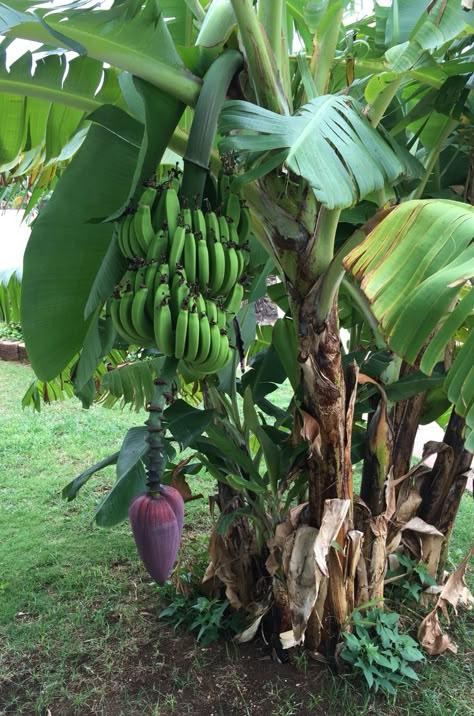
Migomba iliyopandwa kwa mipangilio mizuri , imejaa mkungu mkubwa wa ndizi wa kijani uliokomaa, mkungu huu uko tayari kuvunwa na kuuzwa sokoni kama zao la kibiashara, ndizi huchangia kipato cha mkulima, huku soko la ndani na la nje likihitaji sana mazao haya yenye ubora.